Foot guards

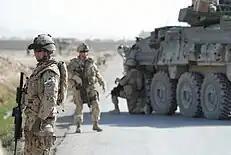
Canadian Grenadier Guardsmen next to a LAV III in Kandahar, Afghanistan

The British Army maintains five regiments of foot guards. The Grenadier Guards, Coldstream Guards, and Irish Guards specialise in infantry and light infantry roles, while the Scots Guards and Welsh Guards specialise in mechanised and light mechanised infantry roles. The five foot guard regiments form the infantry component of the Household Division.